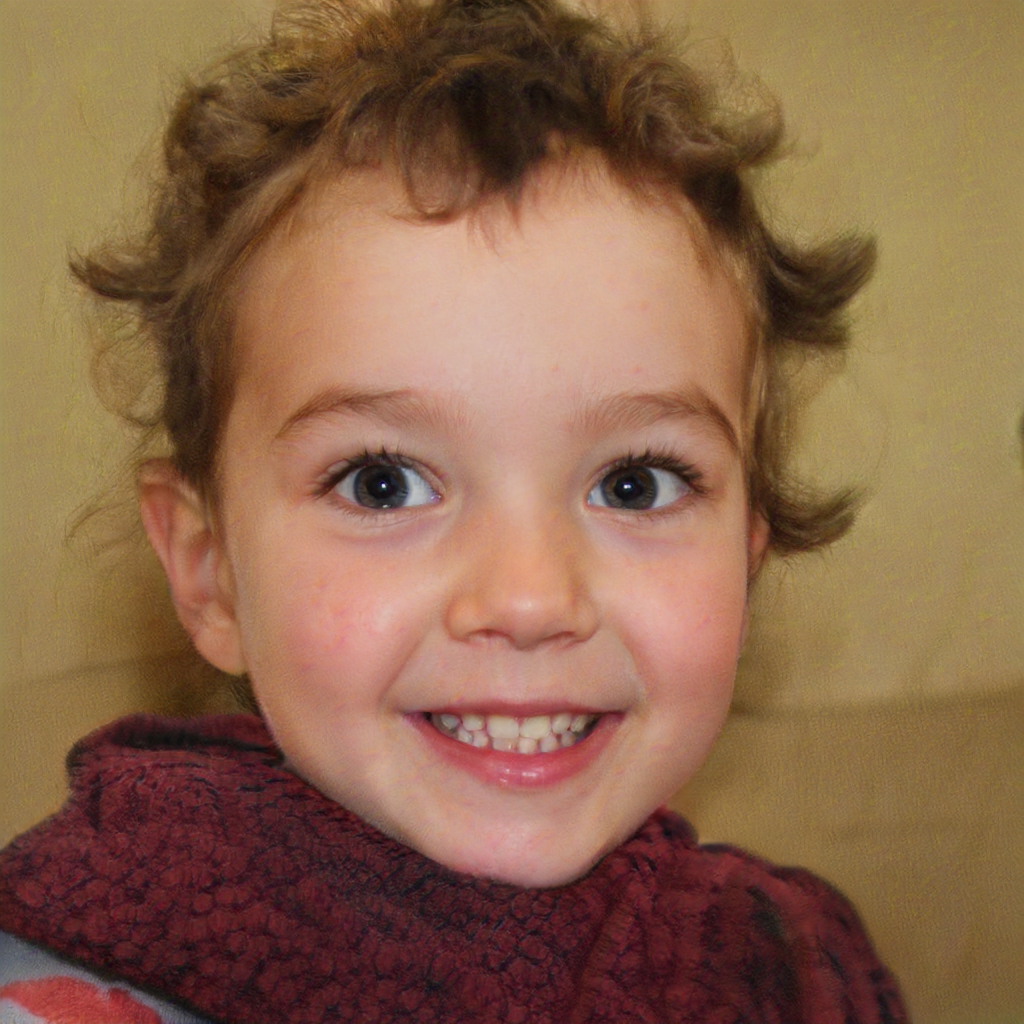
Label: No Watermark